Henri-Étienne Beaunis

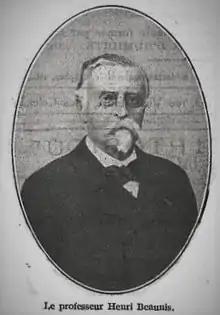
Henri-Étienne Beaunis

Henri-Étienne Beaunis (2 August 1830 – 20 July 1921) was a French physiologist and psychologist. He defended the thesis of the Nancy School in the field of hypnosis. He is known for his works on anatomy, physiology, psychology and hypnosis.